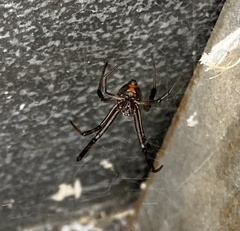
Species: Lactrodectus_hesperus